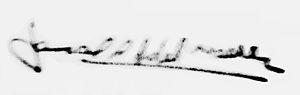
Gamal Abdel Nasser Hussein, né le 15 janvier 1918 à Alexandrie et mort le 28 septembre 1970 au Caire, est un homme d'État égyptien. Il fut le second président de la République d'Égypte de 1956 à sa mort. Après une carrière militaire, il organisa en 1952 le renversement de la monarchie et accéda au pouvoir. À la tête de l'Égypte, il mena une politique socialiste et panarabe appelée nassérisme. Il est aujourd'hui considéré comme l'un des dirigeants les plus influents du XXᵉ siècle.